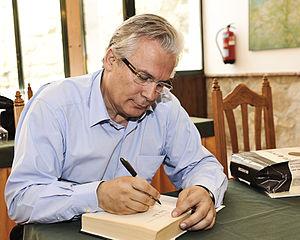
Baltasar Garzón, né le 26 octobre 1955 à Torres, est un juriste et politicien espagnol. Il est connu à l'étranger comme juge d'instruction pour ses enquêtes sur des affaires de terrorisme, de corruption et sur des crimes commis en Argentine et au Chili par les dictatures. Ses procédures lui attirent de la sympathie mais également des ennuis judiciaires : en 2012 il est suspendu de la magistrature pour une durée de onze ans par le Tribunal suprême espagnol pour avoir ordonné l'écoute et l'enregistrement illégaux de discussions entre des suspects incarcérés et leurs avocats.